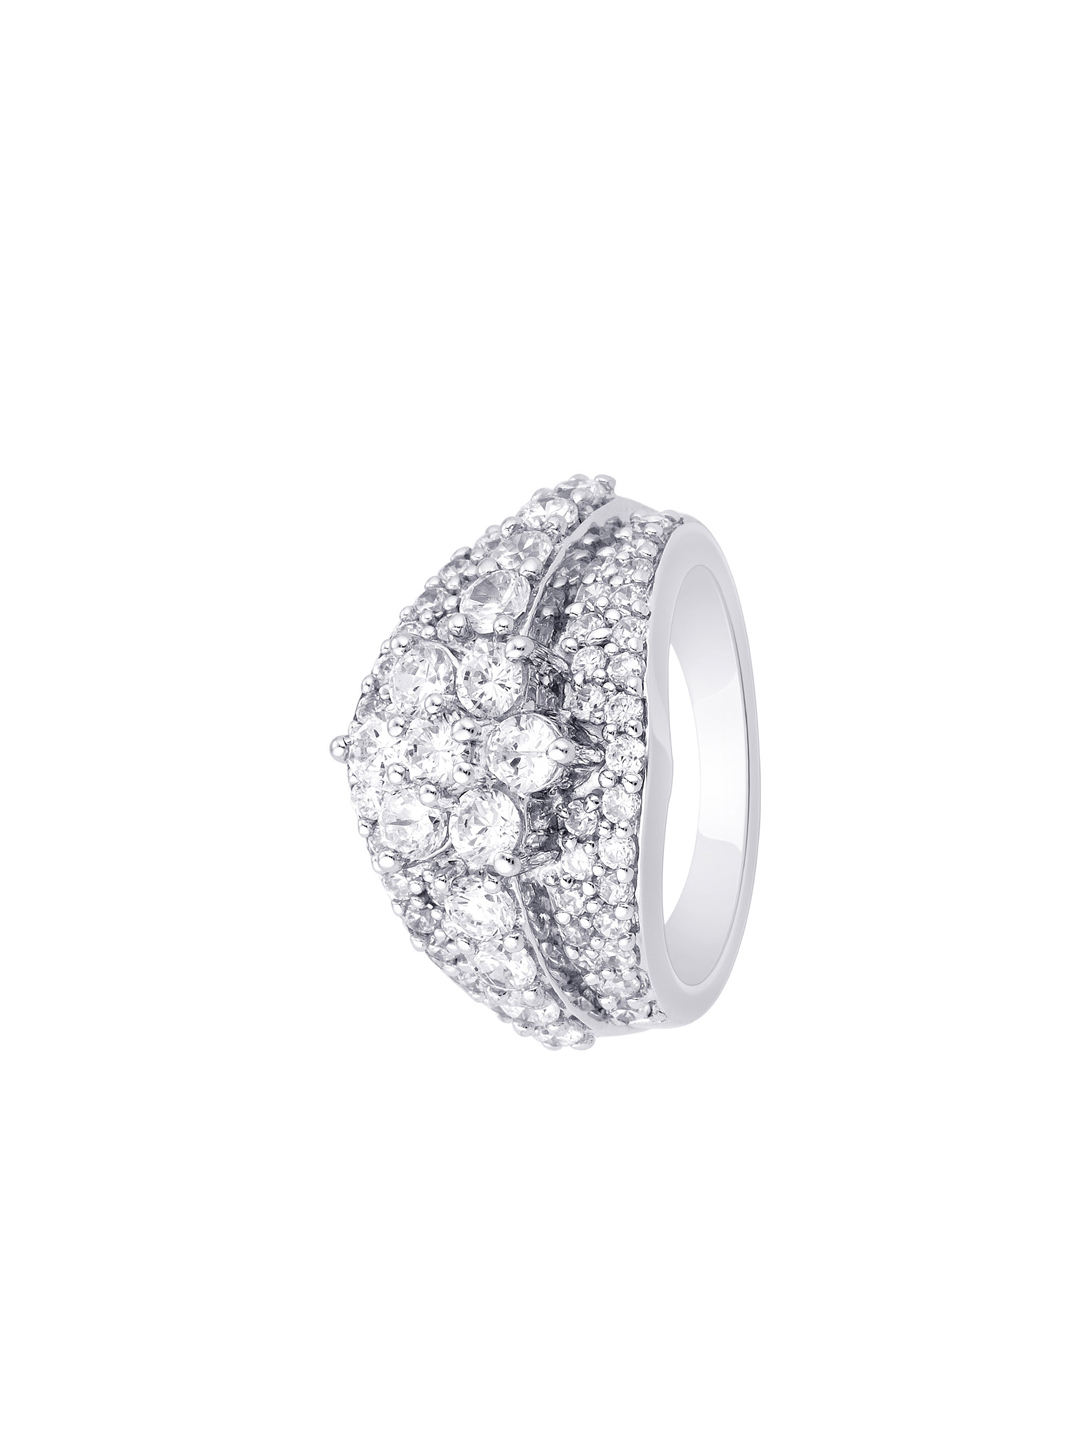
Lucera Women Silver Ring
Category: Accessories / Jewellery / Ring
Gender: Women
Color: Silver
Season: Summer 2013
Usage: Casual